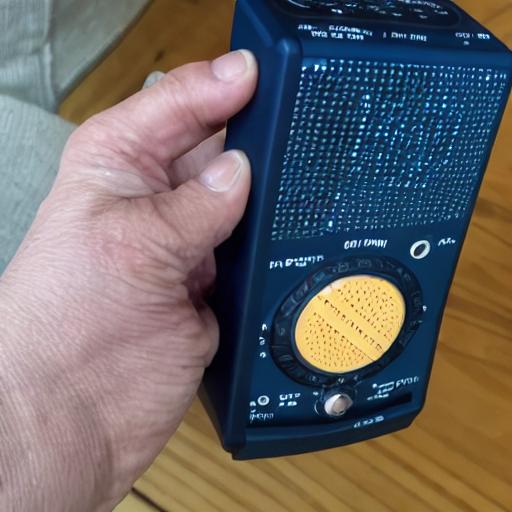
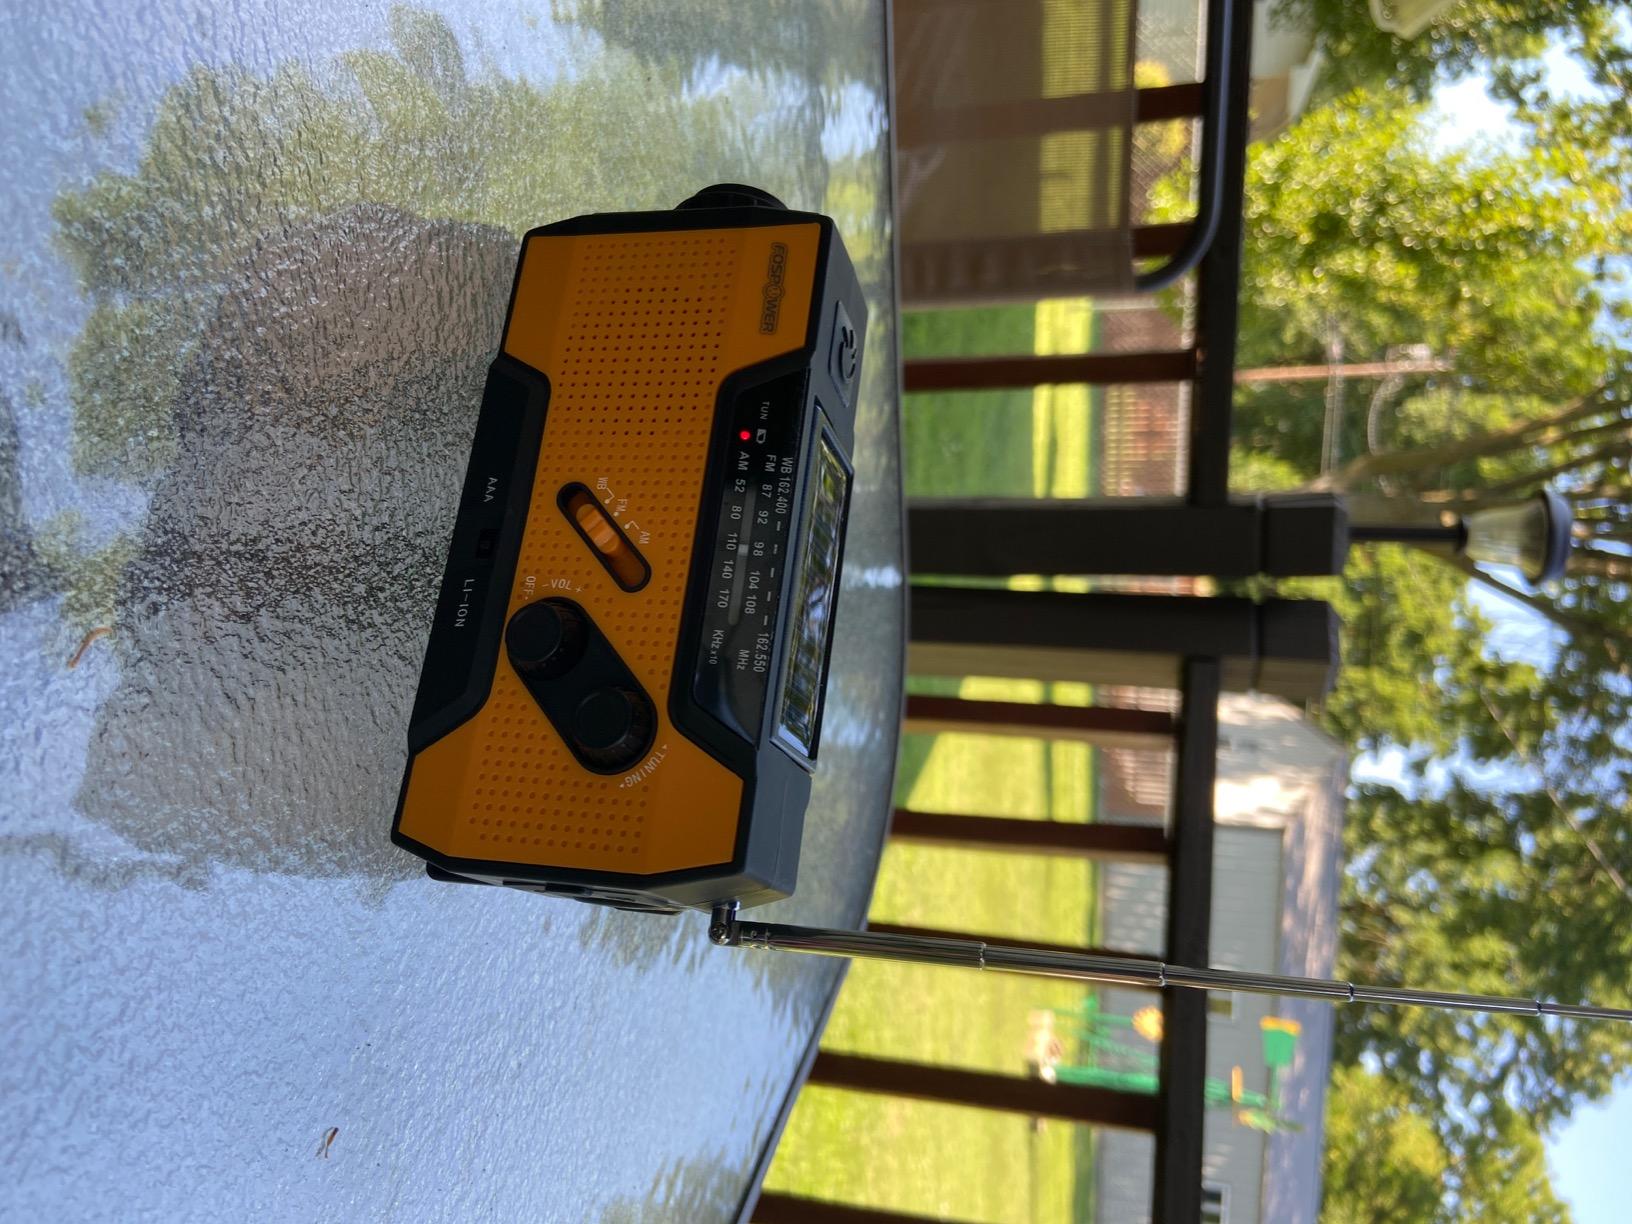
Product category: radio
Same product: no